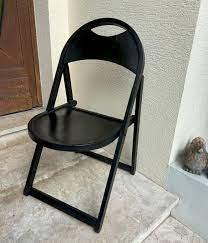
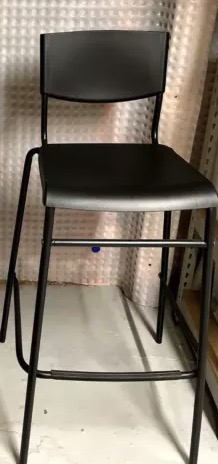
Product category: stool
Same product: no